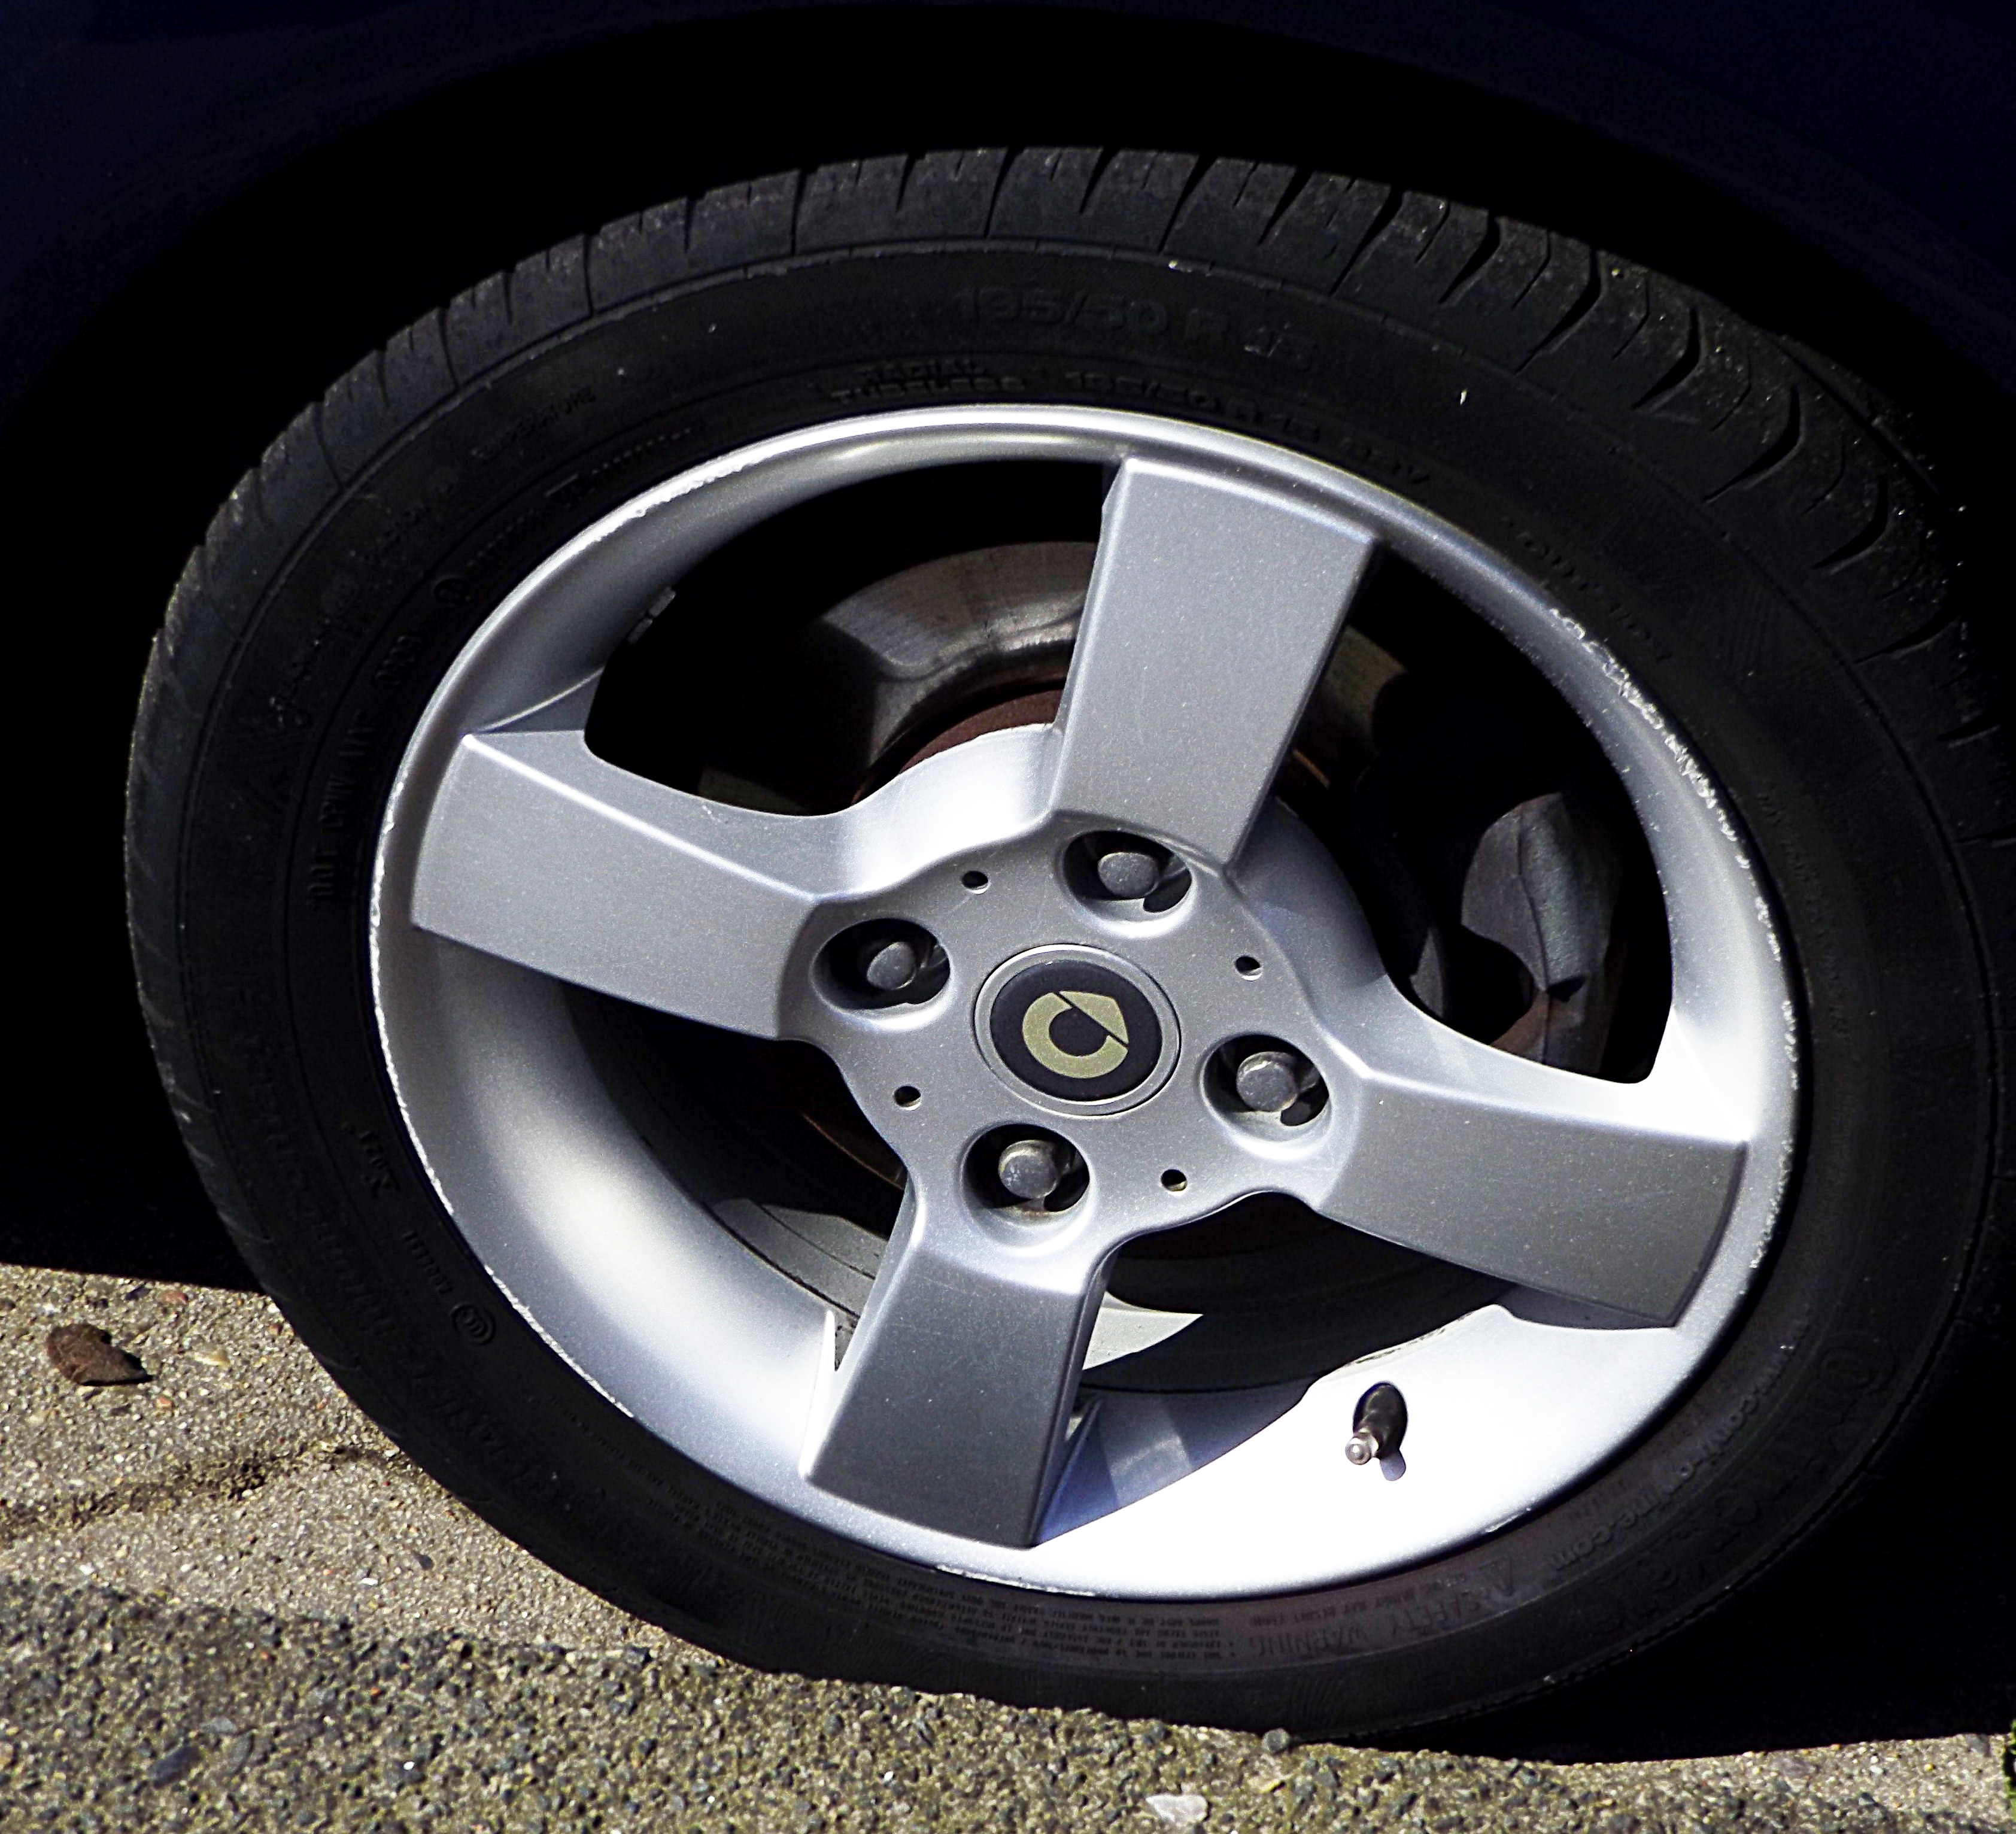
car, wheel, vehicle, spoke, steering wheel, tire, bumper, wheels, rim, rubber, auto tires, mature, city car, alloy wheel, auto part, alloy wheels, automobile make, automotive exterior, luxury vehicle, automotive tire, family car